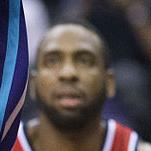
Age: 28